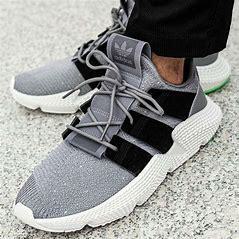
Brand: adidas
Model: originals Adidas Originals Prophere